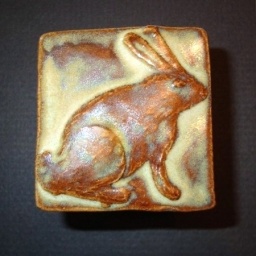
Shown in Autumn Glaze. Emily Ulm artisan tiles made into cabinet knobs, drawer pulls, robe hooks and drapery hardware.